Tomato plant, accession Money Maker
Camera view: horizontal (90 deg, fisheye); turntable rotation: 330 degrees
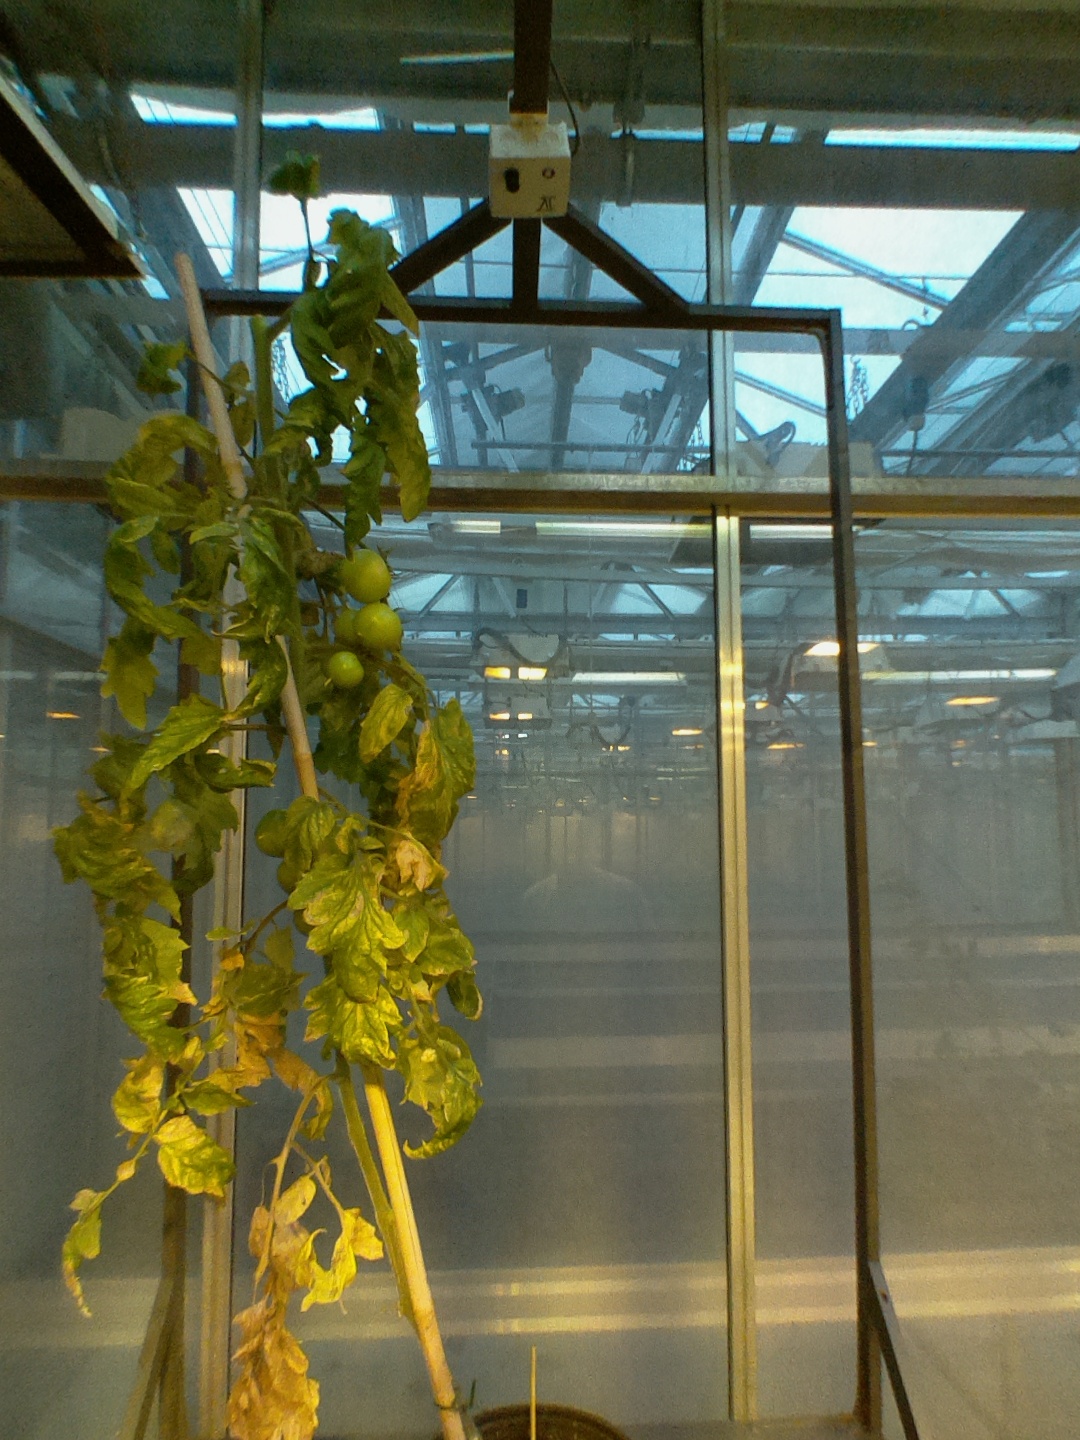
BBCH growth stage 79: 90% -100% of final fruit size